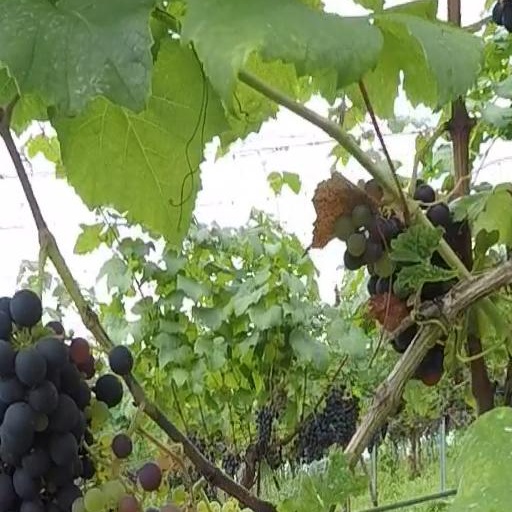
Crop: grape